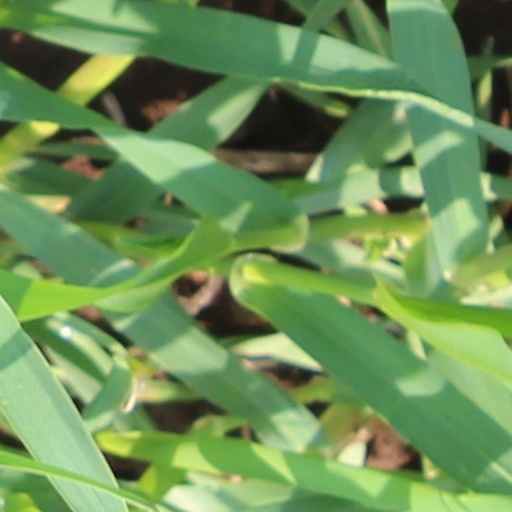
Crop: wheat